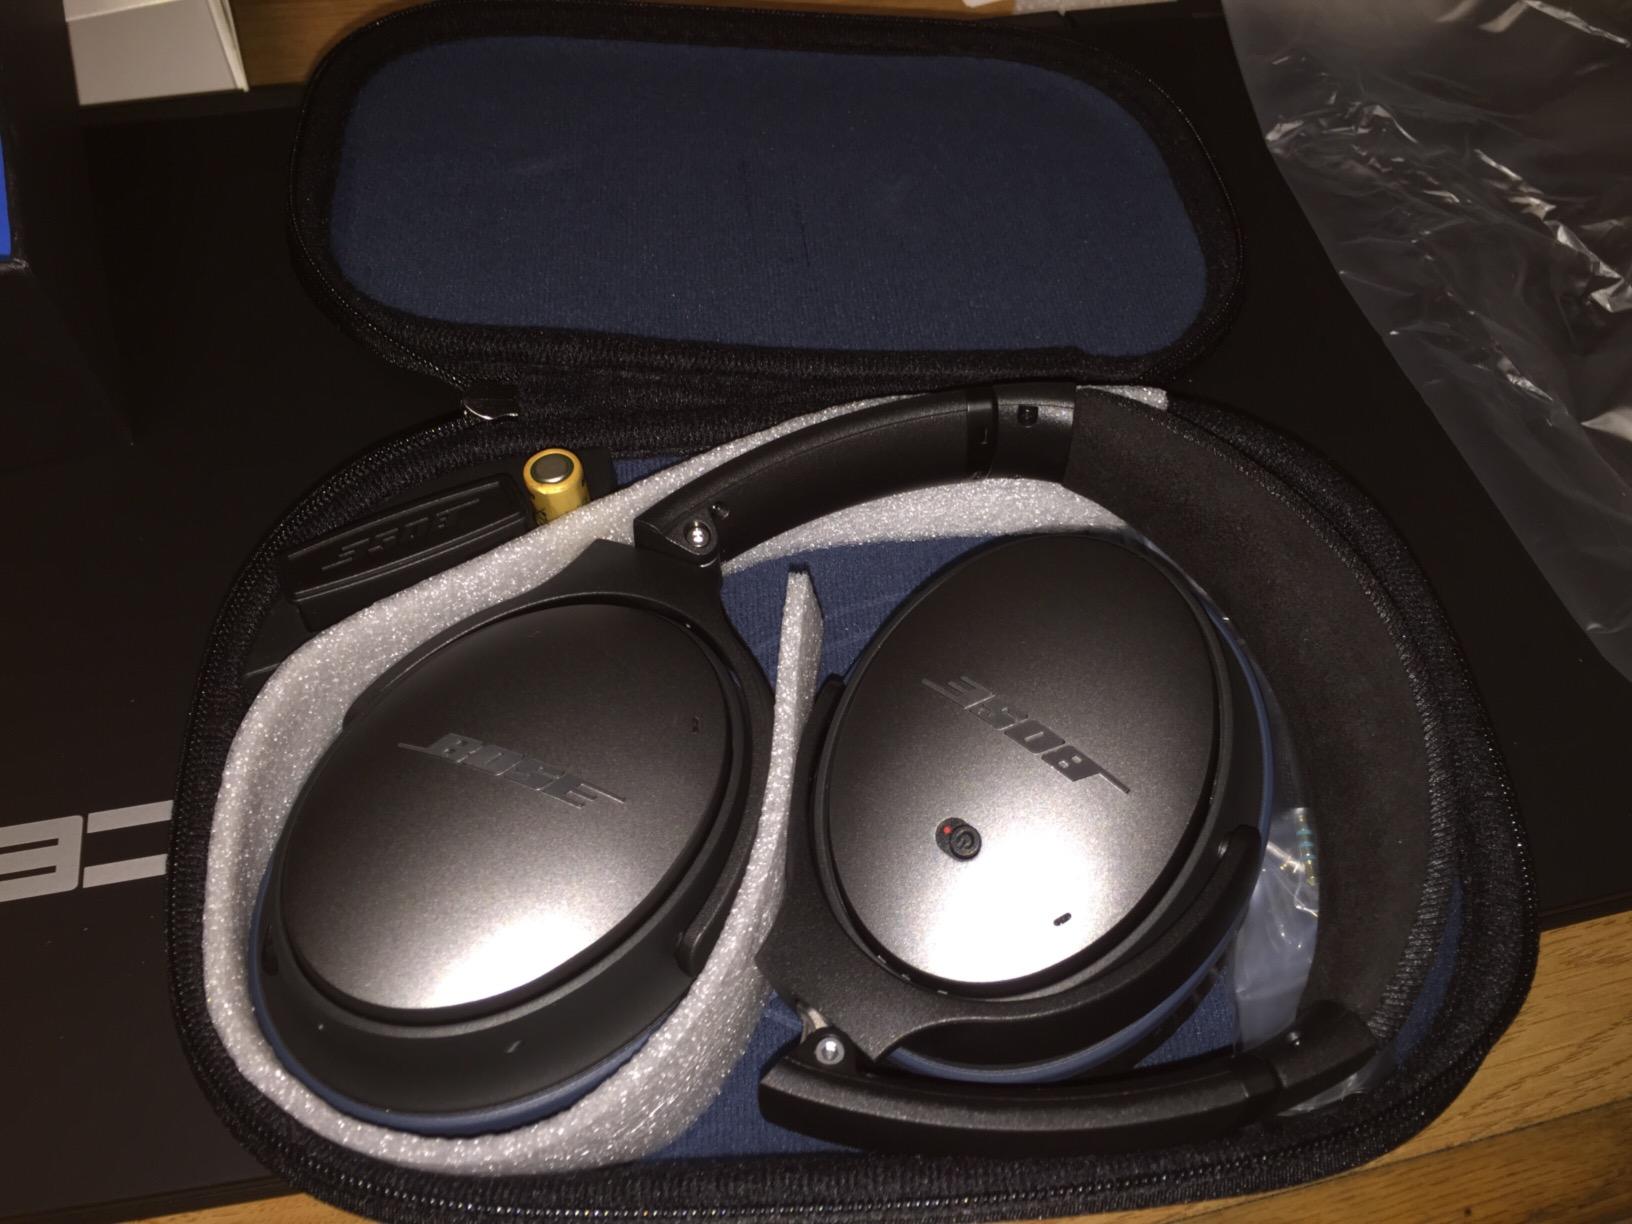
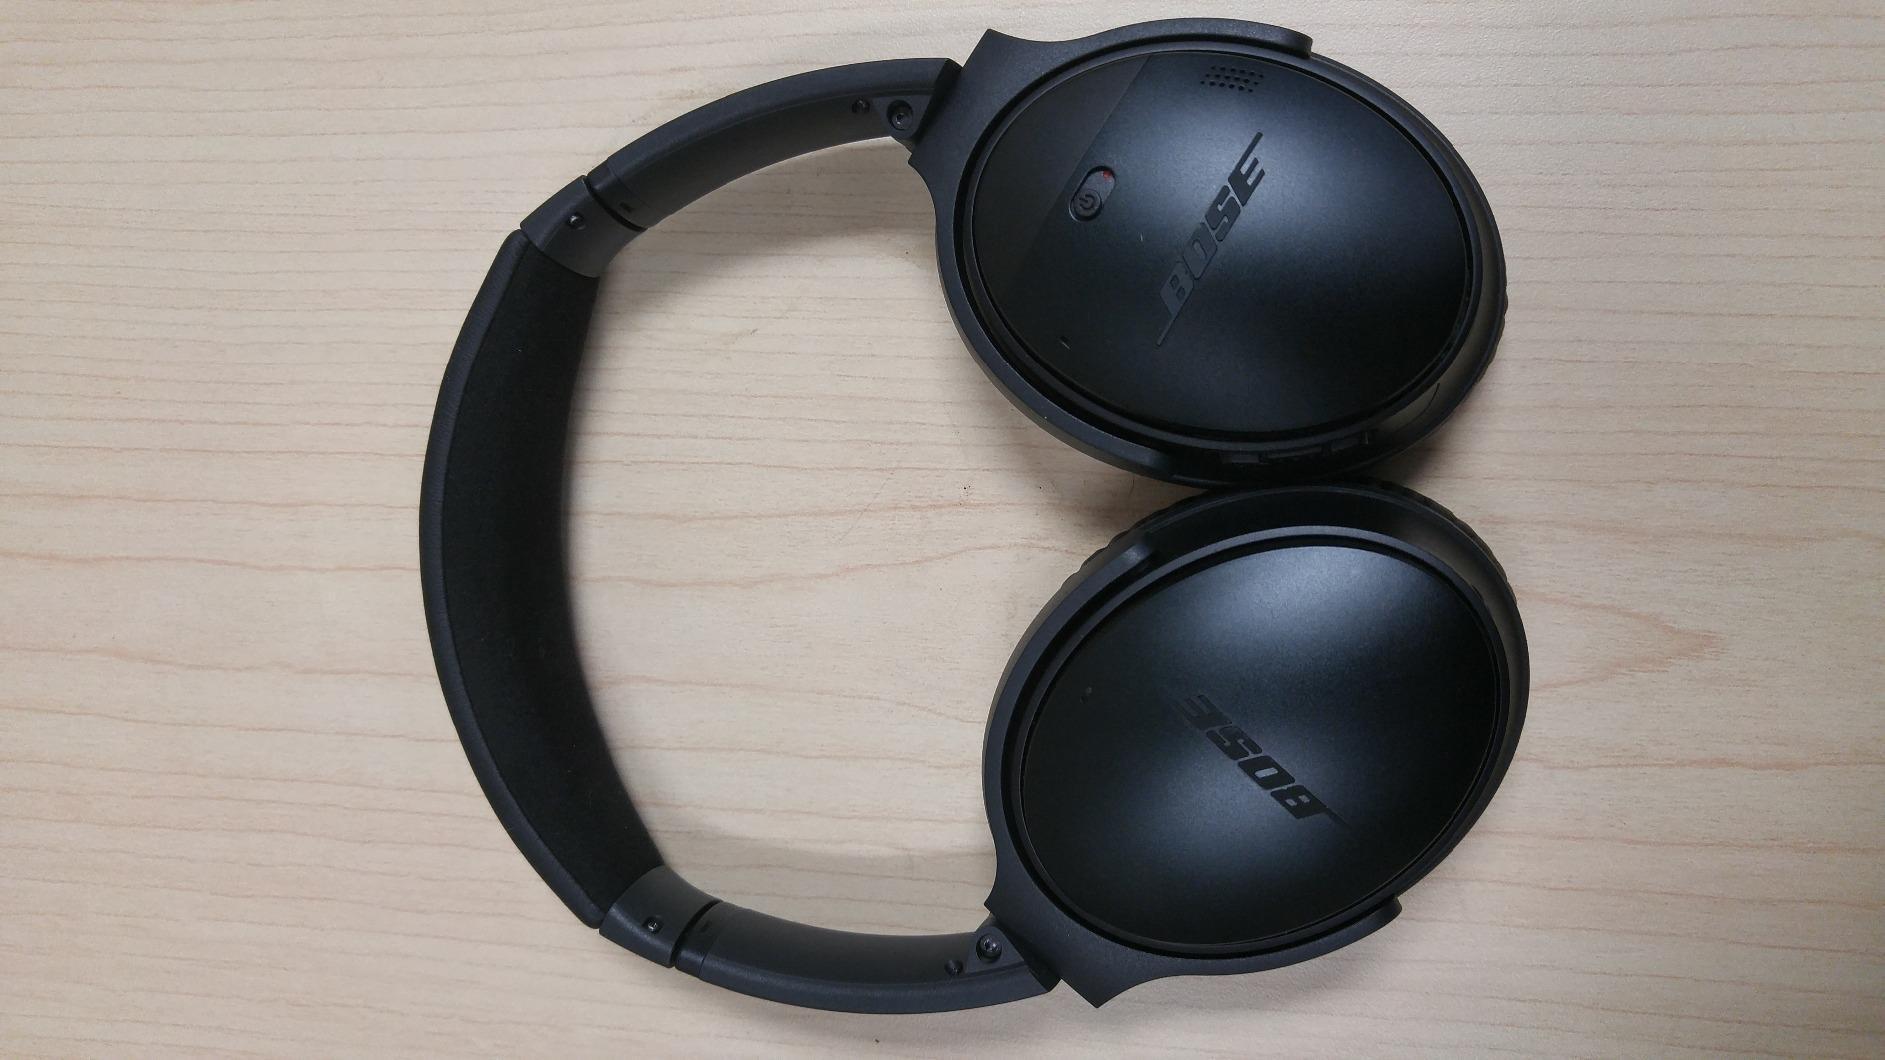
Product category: headphones
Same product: no